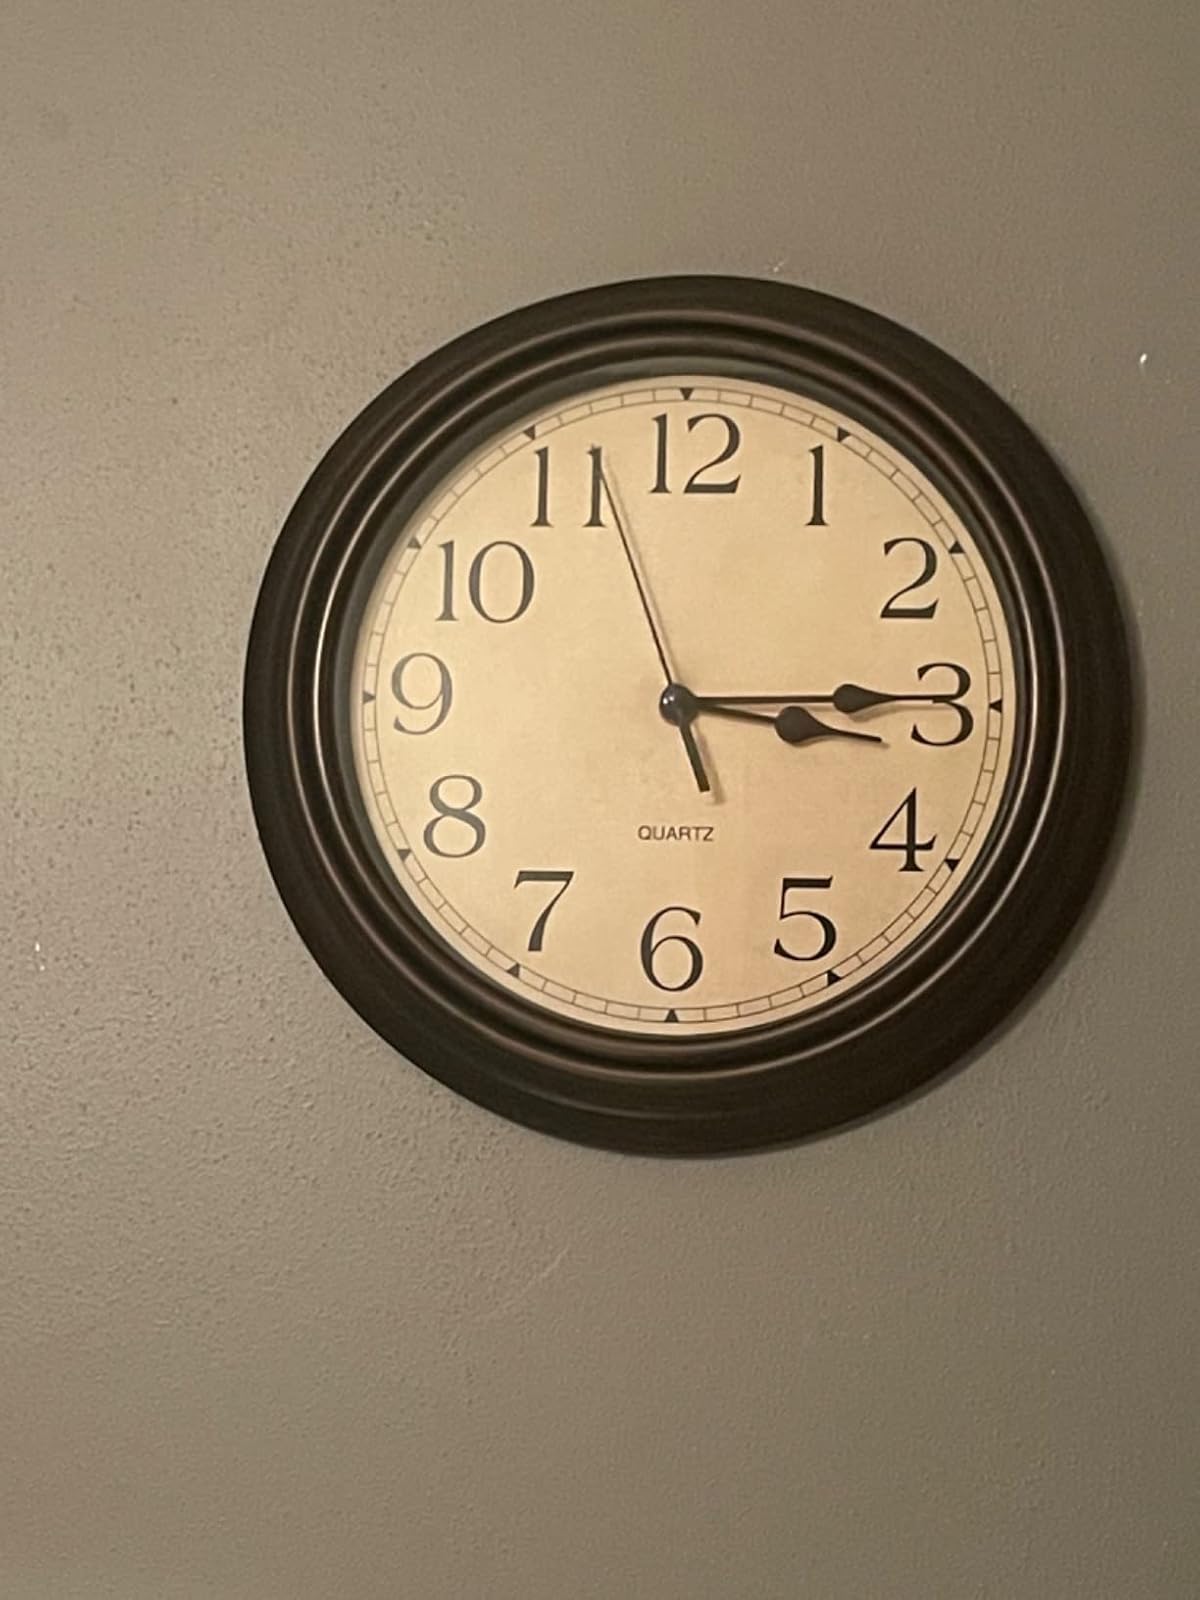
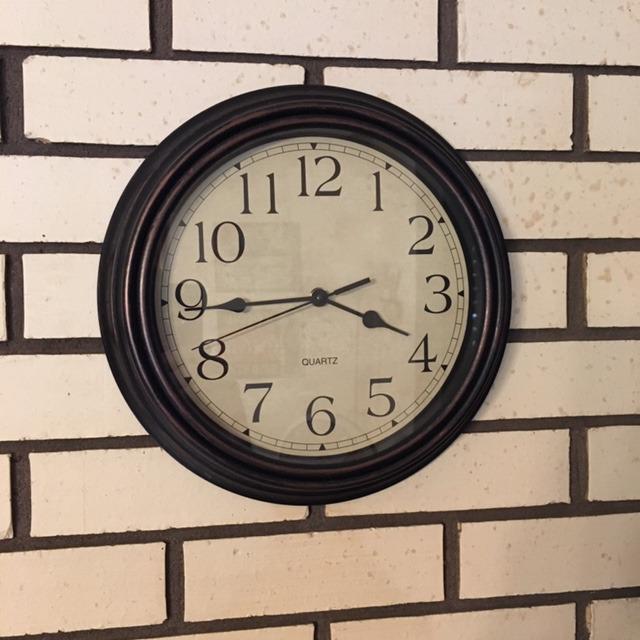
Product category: clock
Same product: yes